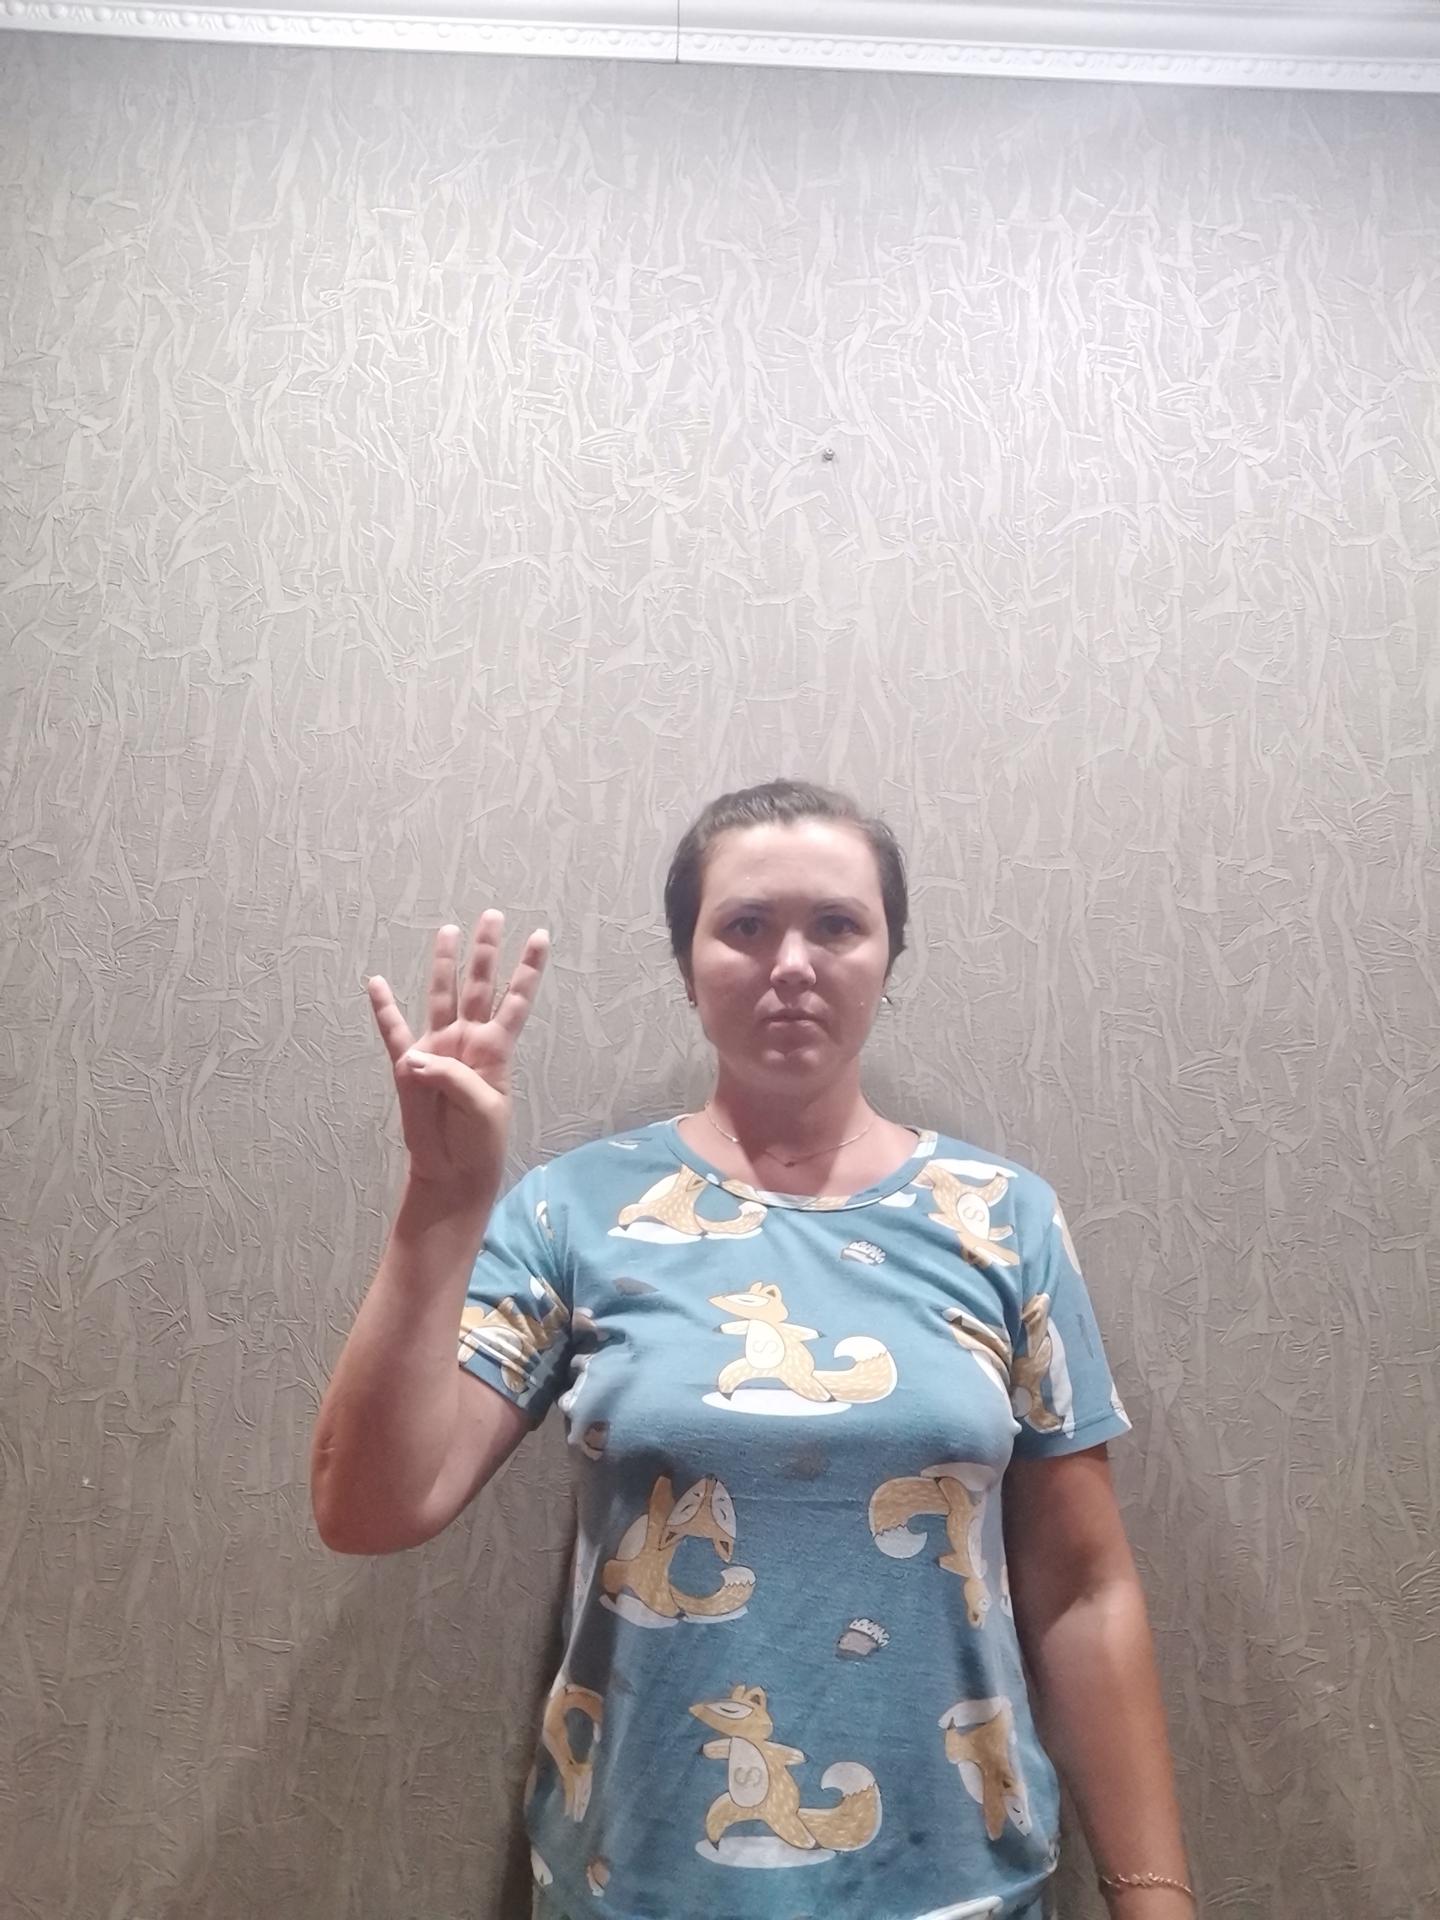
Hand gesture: four